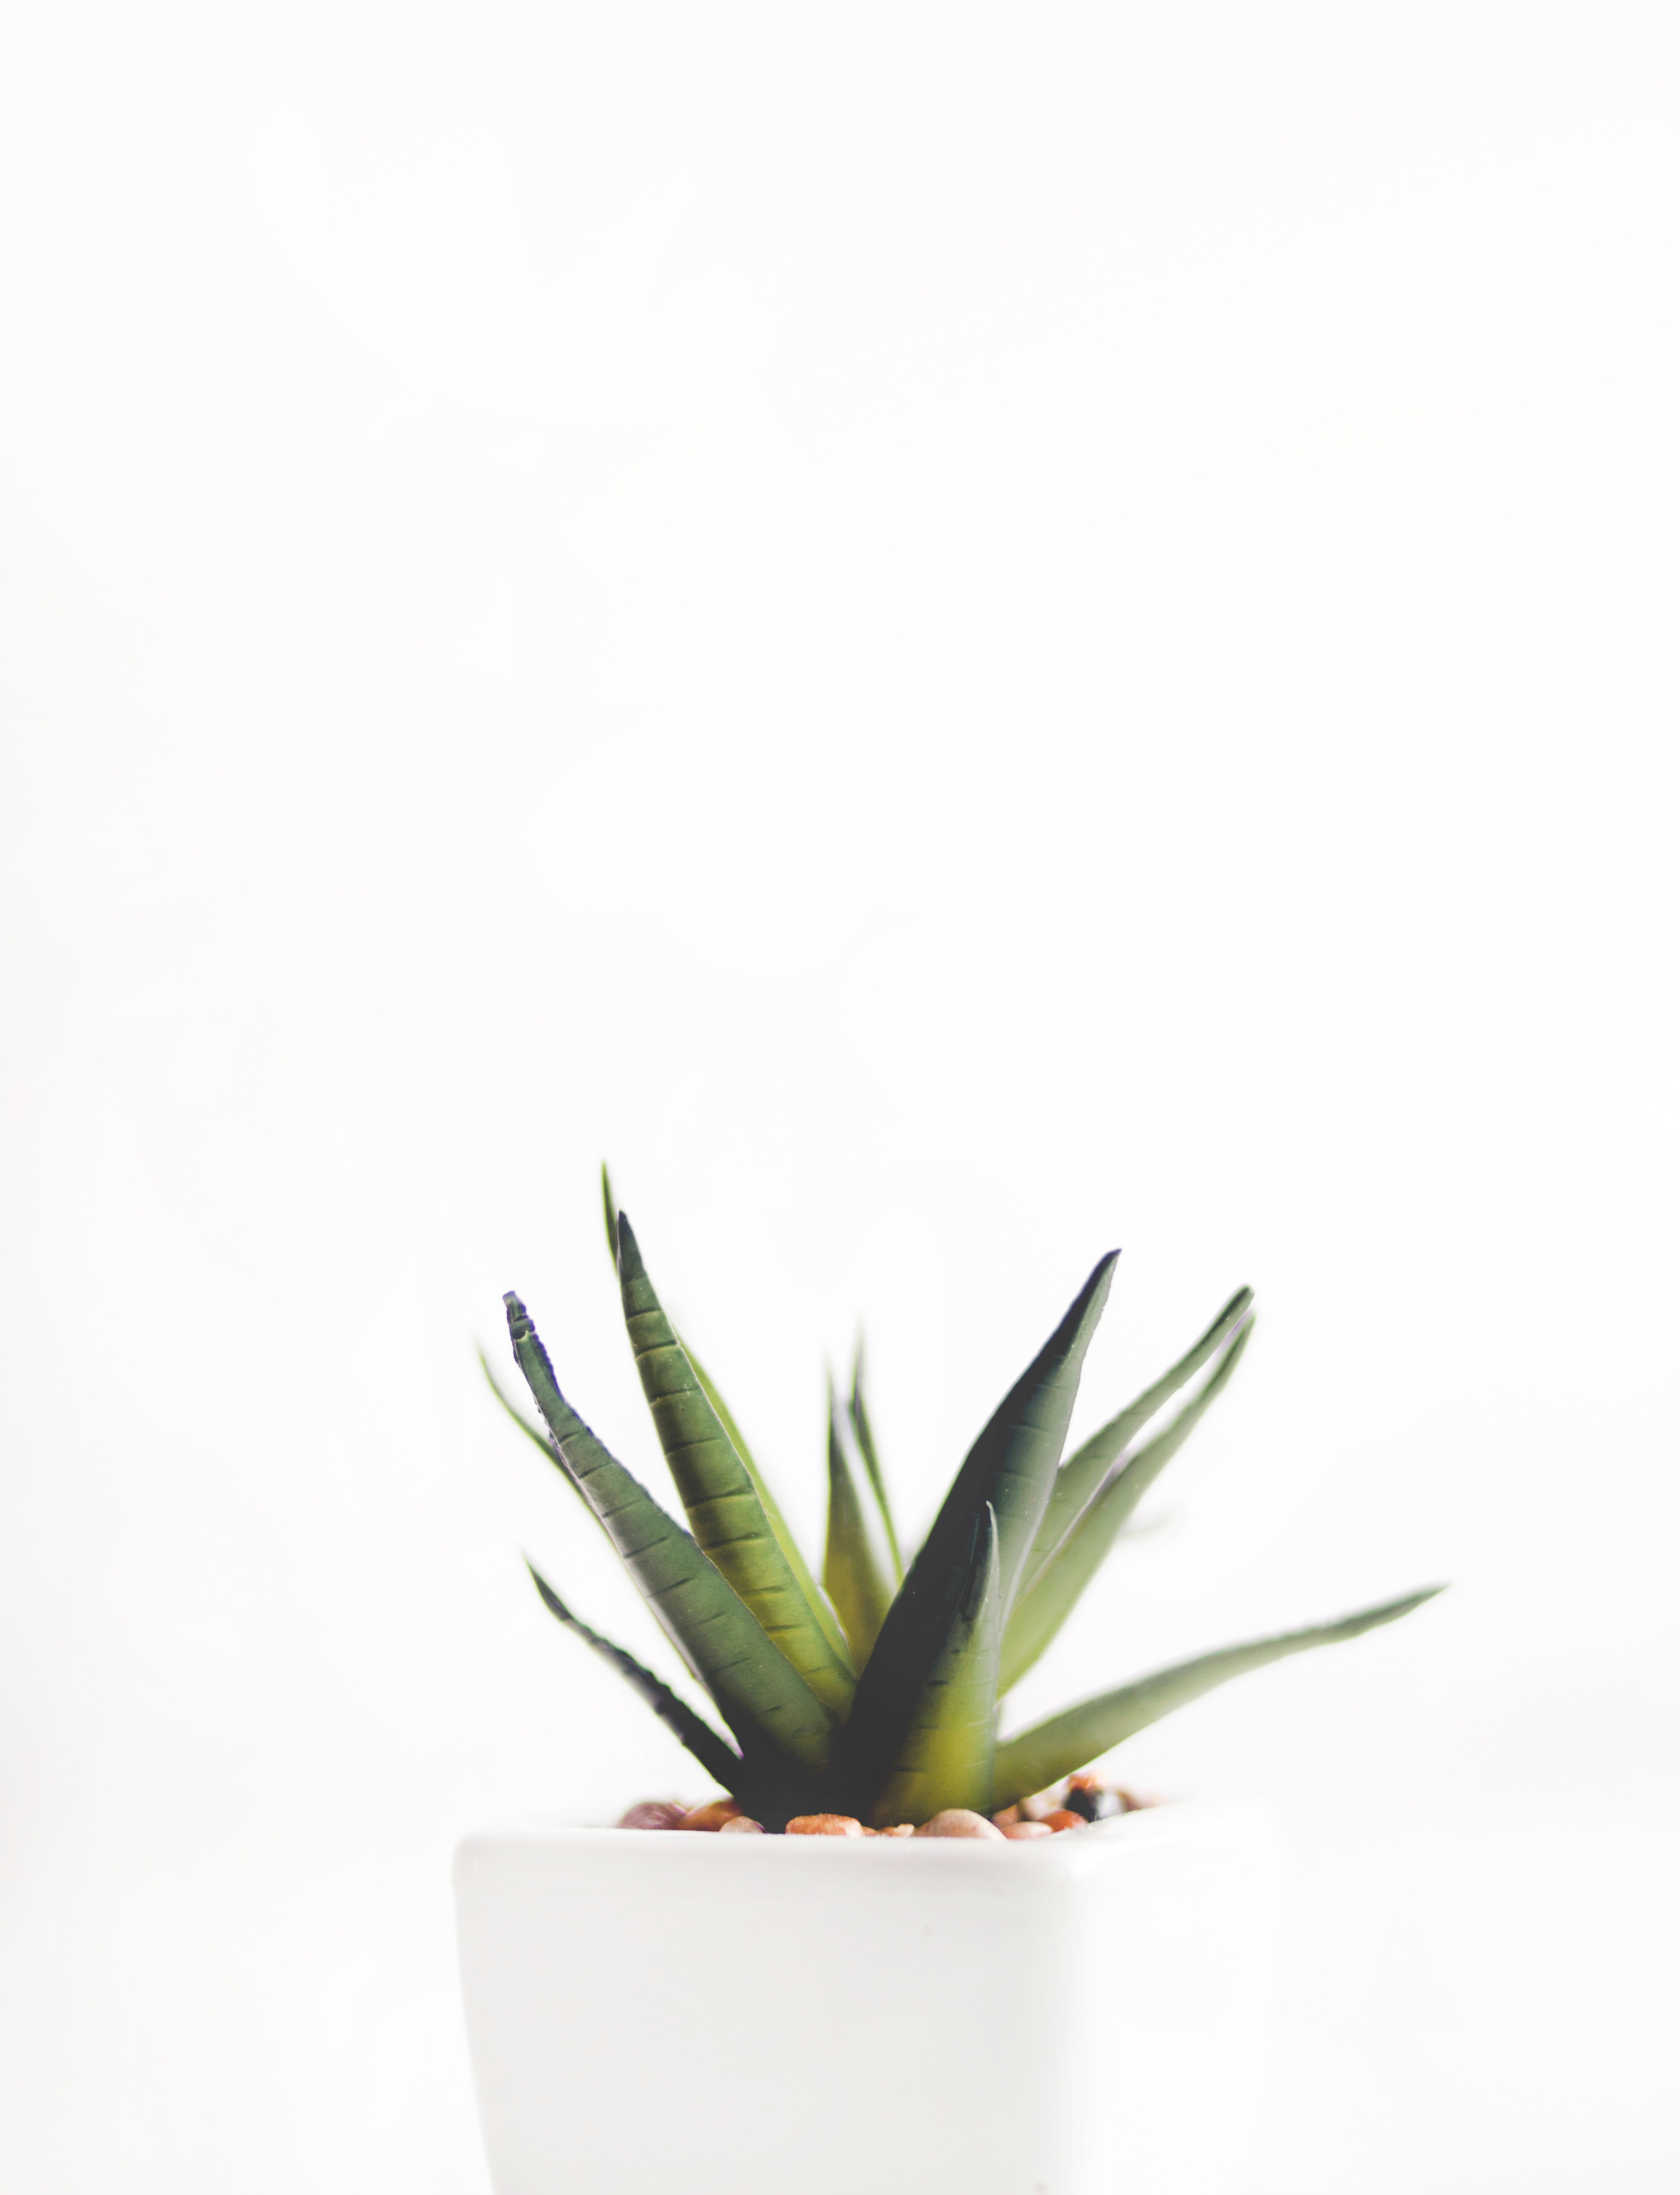
flowerpot, plant, flower, houseplant, terrestrial plant, aloe, botany, flowering plant, agave, succulent plant, agave azul, xanthorrhoeaceae, bromeliaceae, perennial plant